Erfurt–Leipzig/Halle high-speed railway

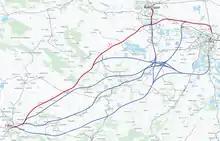
Planning options; the preferred (realised) option is shown in red

The new line is built as slab track with the overtaking tracks and connections with the existing network built as conventional ballasted tracks. 34,000 sections of slab tracks were laid for the line. In the tunnels and on the Saale-Elster Viaduct this is designed to be usable by emergency road vehicles. These new designs were tested on a specially built test track. Trains must be equipped with emergency brakes between Großbrembach and Jüdendorf.